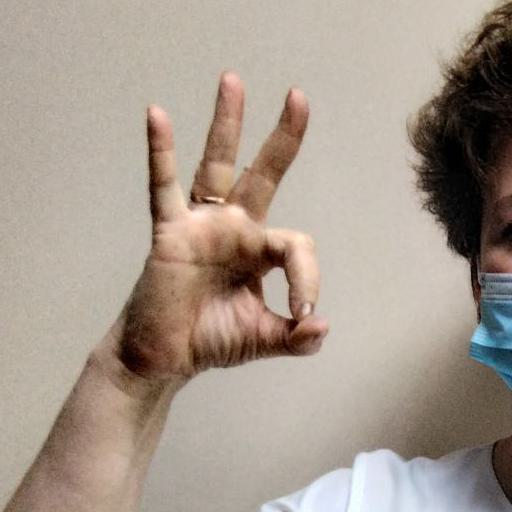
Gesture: ok